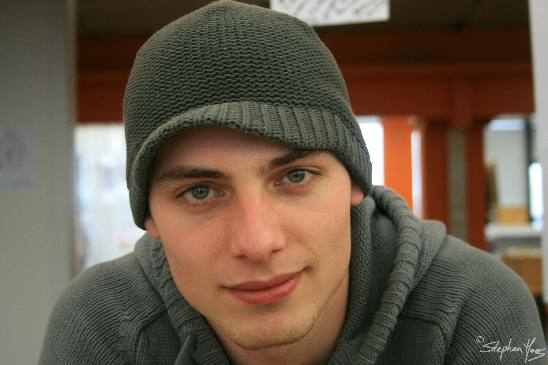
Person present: Yes